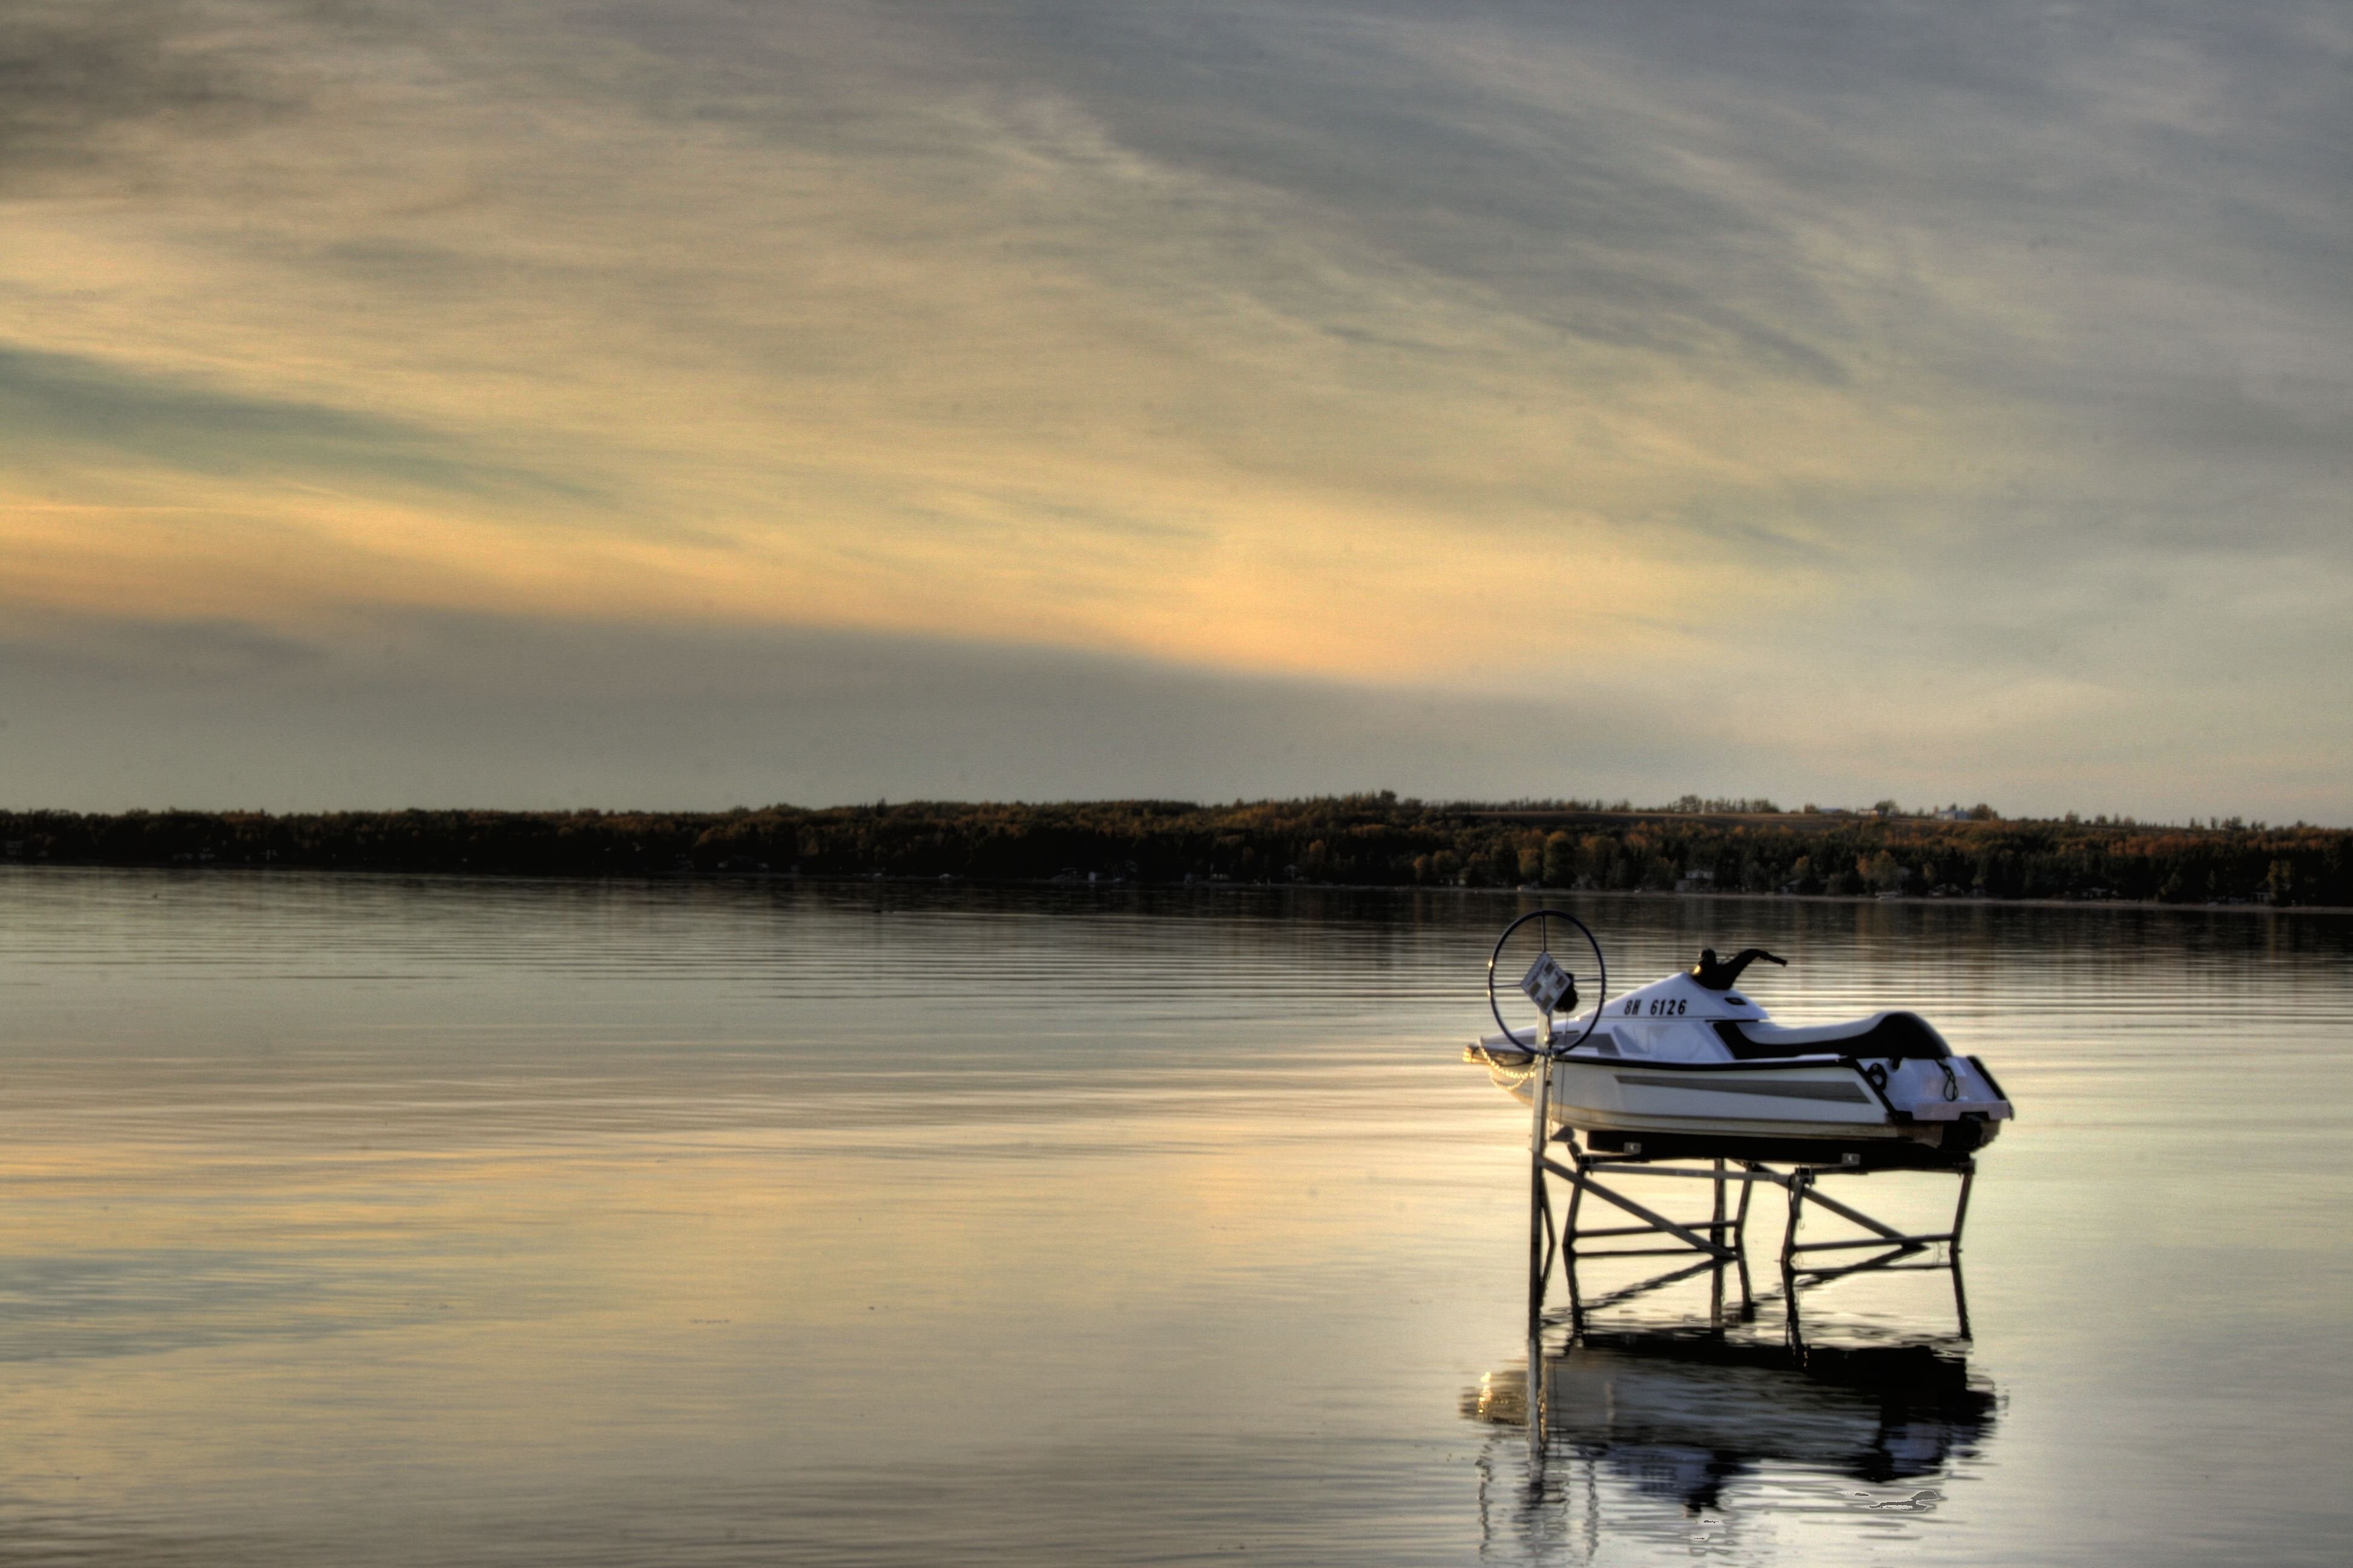
landscape, sea, coast, water, ocean, horizon, dock, cloud, sky, sunrise, sunset, boat, sunlight, morning, shore, wave, lake, dawn, dusk, evening, reflection, vehicle, scenic, serene, bay, jetski, body of water, canada, alberta, loch, pigeon lake, personal watercraft